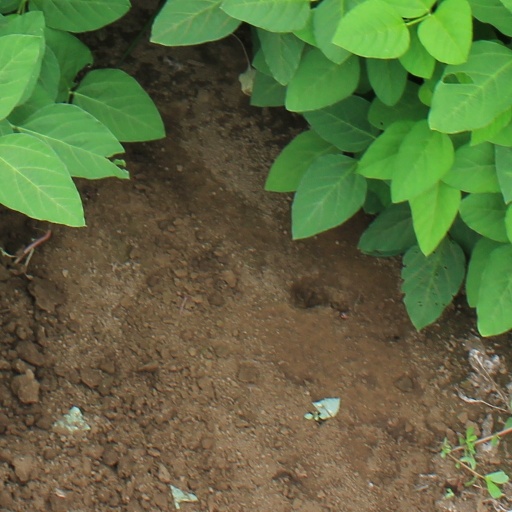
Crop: soybean